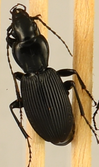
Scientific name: Pterostichus lachrymosus
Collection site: Mountain Lake Biological Station NEON (MLBS), plot MLBS_002